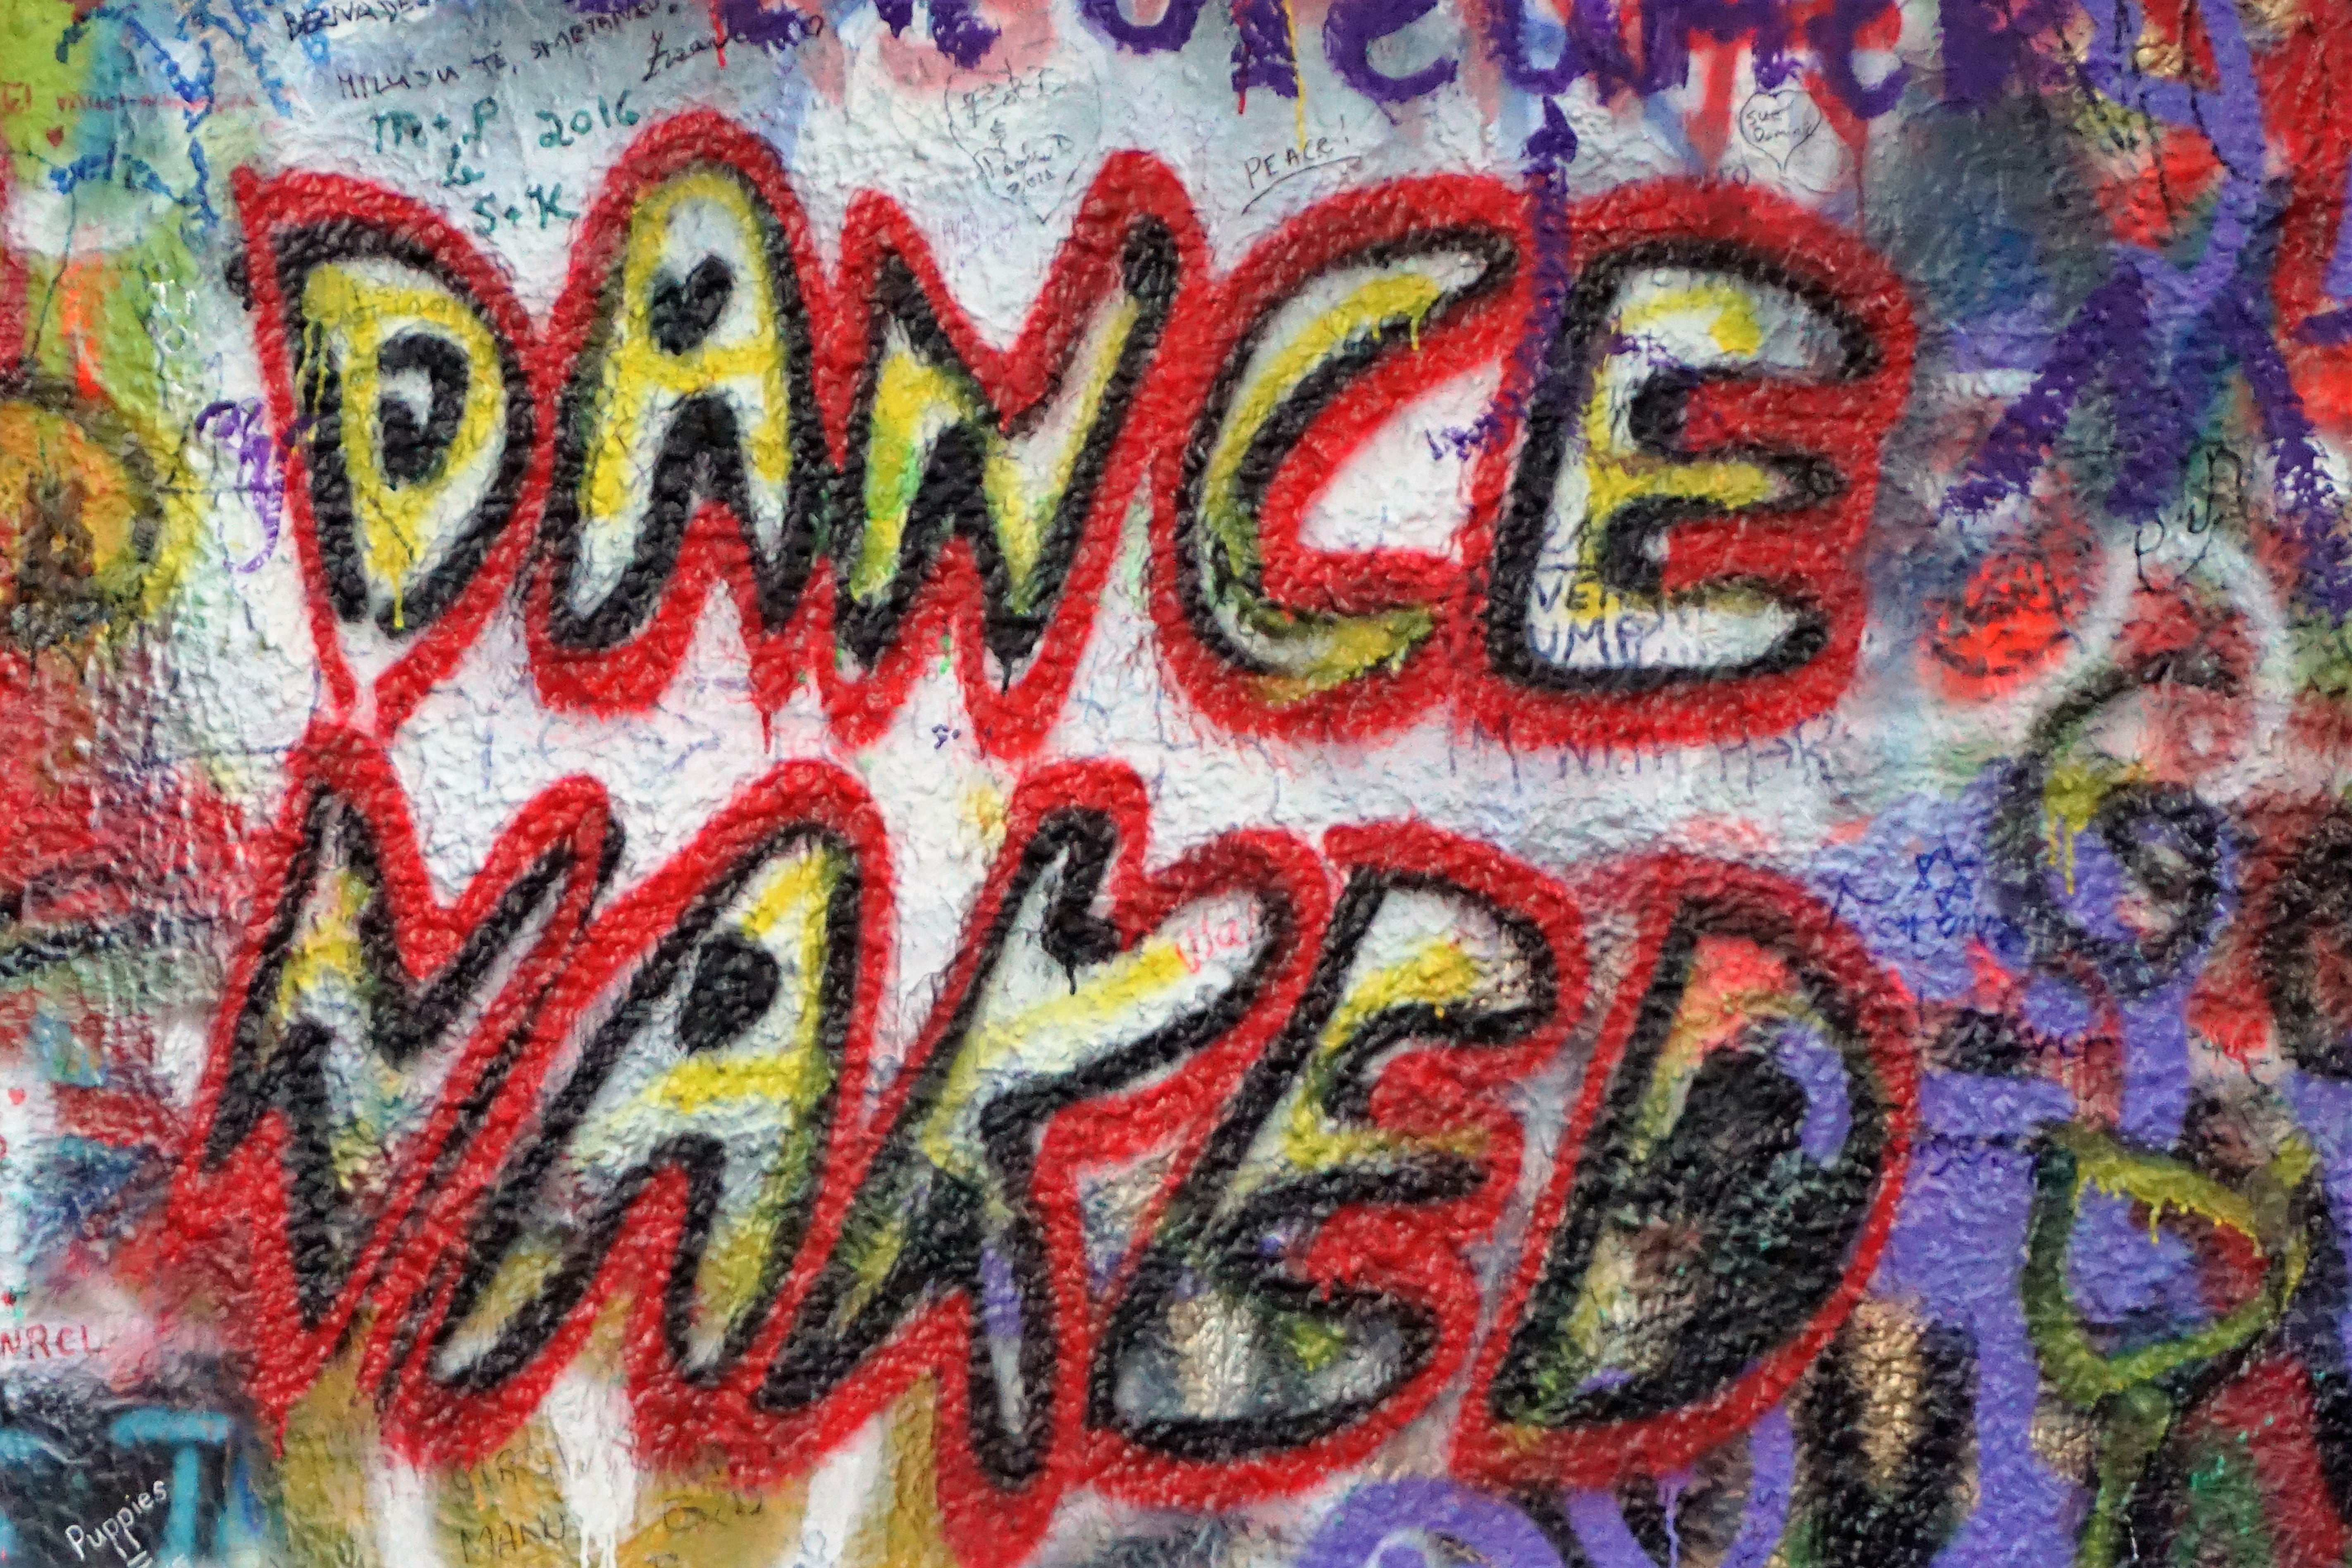
dance, prague, graffiti, font, art, naked, grafitti, john lennon wall